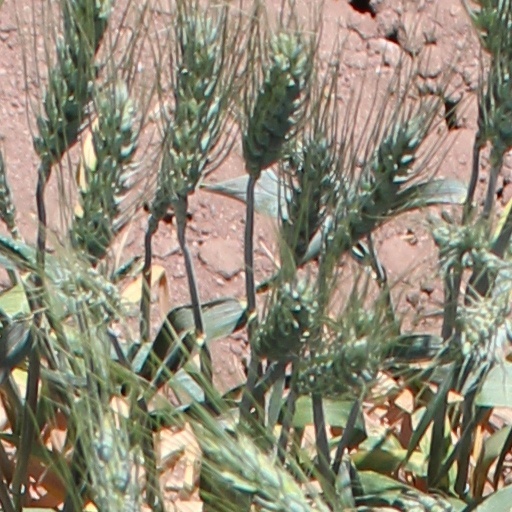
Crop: wheat